Pockau-Lengefeld–Neuhausen railway

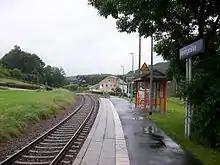
Nennigmühle station (2016)

The Pockau-Lengefeld–Neuhausen railway leaves Pockau-Lengefeld station to the east. The route runs along the Flöha, which is crossed several times over the course of the line. Between Blumenau and Olbernhau-Grünthal, the section of the line on the southern bank is highly flood-protected.